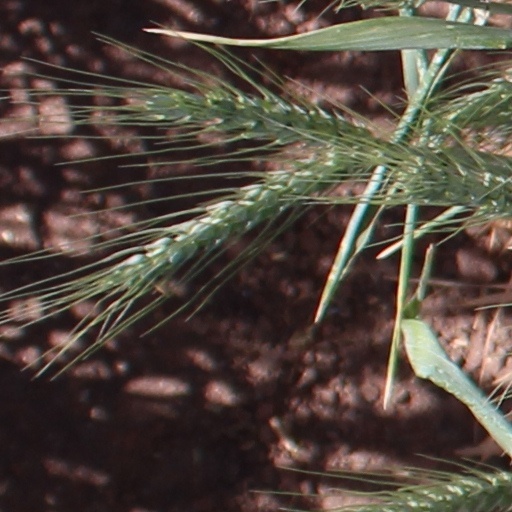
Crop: wheat